Tustumena Glacier

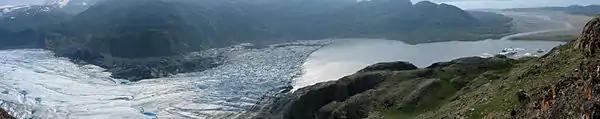
Tustemena Glacier, and its outflow into Tustemena Lake

A small lake called Arctic Lake sits alongside Tustumena Glacier, with its outflow underneath the ice. This lake periodically fills up and then drains as the glacier moves, leaving icebergs stranded in the sand.